Stokesay Castle

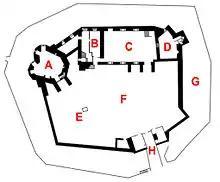
Plan of Stokesay Castle—A: south tower; B: solar block; C: hall; D: north tower; E: well; F: courtyard; G: moat; H: gatehouse

Stokesay Castle was passed by Thomas Vernon to his grandson Henry Vernon in 1563. The family had hopes of becoming members of the peerage and, possibly as a consequence, the property began to be regularly called a "castle" for the first time during this period. Henry divided his time between London and Stokesay, probably staying in the north tower. Henry stood surety for an associate's debts and when they defaulted, he was pursued for this money, resulting in a period of imprisonment in Fleet Prison; by 1598 he sold the castle for £6,000 to pay off his own substantial debts. The new owner, Sir George Mainwaring, sold the property on again in 1620, via a consortium of investors, to the wealthy widow and former Mayoress of London, Dame Elizabeth Craven for £13,500. The estates around Stokesay were now valuable, bringing in over £300 a year in income.